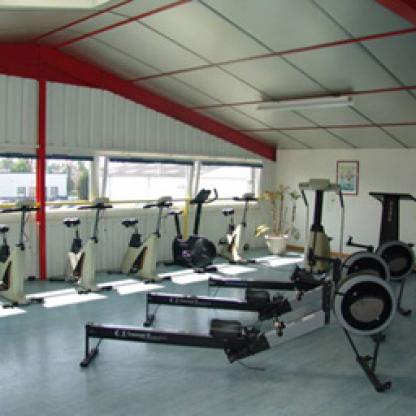
Scene: Indoor